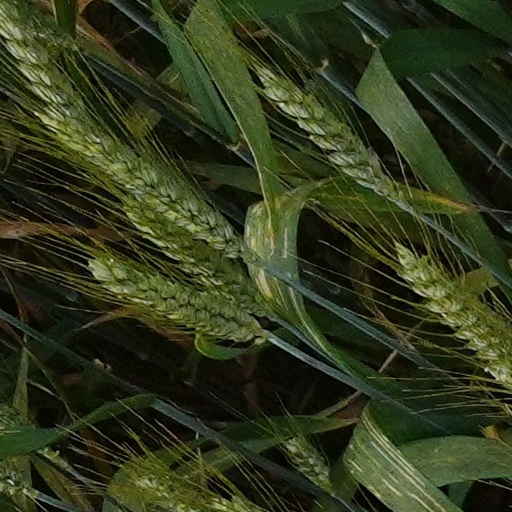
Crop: wheat